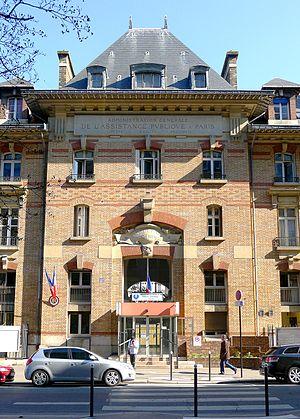
Hôpital Cochin - Paris XIV
L'élection présidentielle française de 1981, cinquième élection présidentielle de la Vᵉ République et quatrième au suffrage universel direct, se tient les 26 avril et 10 mai. Elle vise à élire le quatrième président de la Vᵉ République française pour un mandat de sept ans.
L'hôpital Cochin est un hôpital de l'Assistance publique - hôpitaux de Paris dans le 14ᵉ arrondissement de Paris. Ce centre hospitalier dépend de l'Unité de formation et de recherche de médecine de l'université Paris Descartes. Il est situé 27 rue du Faubourg-Saint-Jacques.